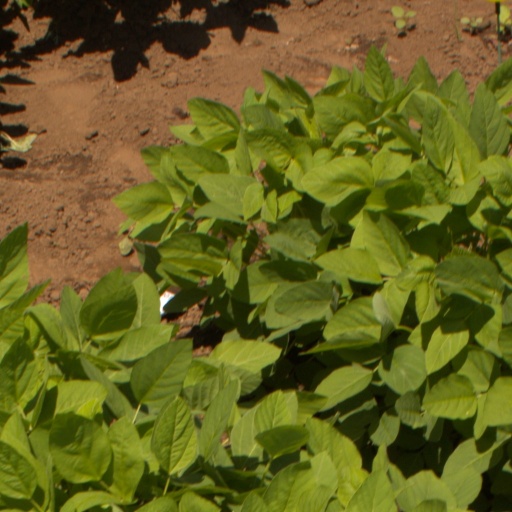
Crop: soybean